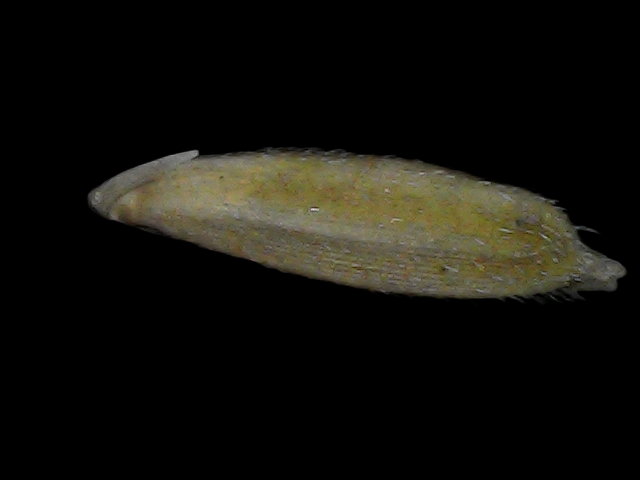
Rice variety: Bd93